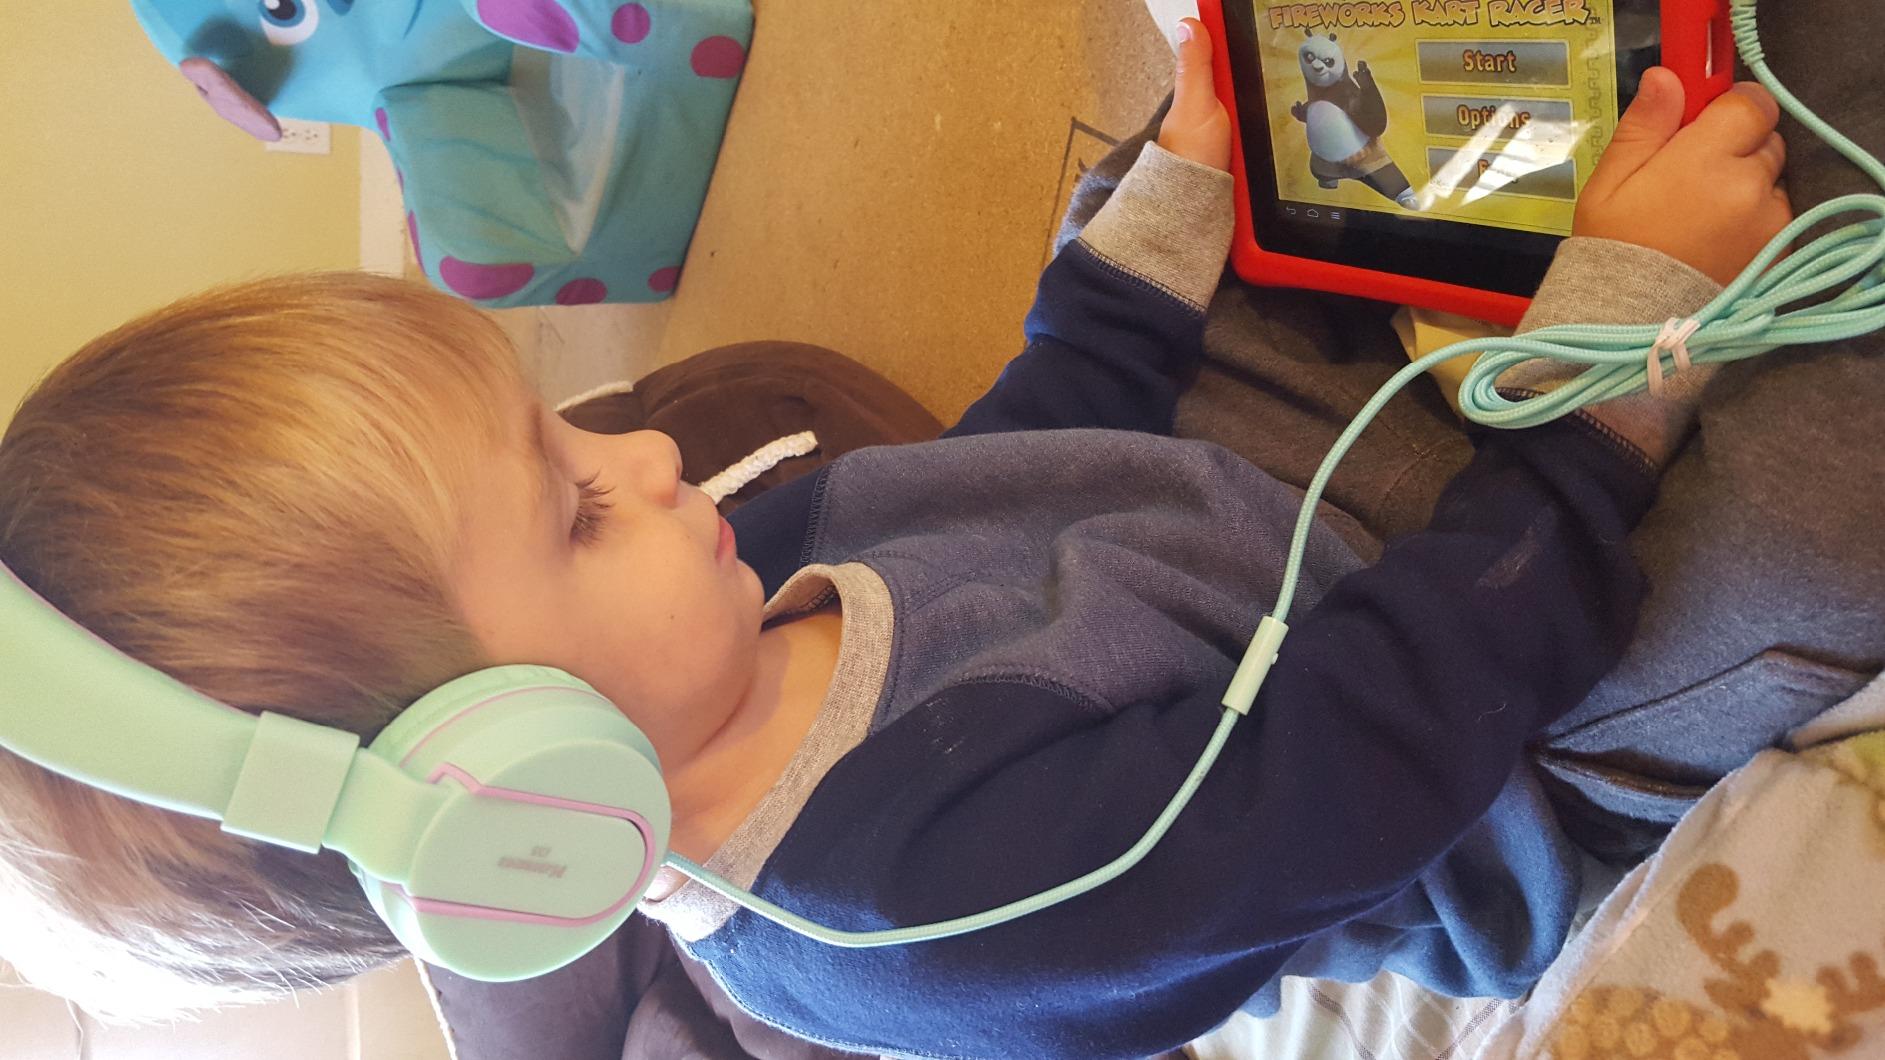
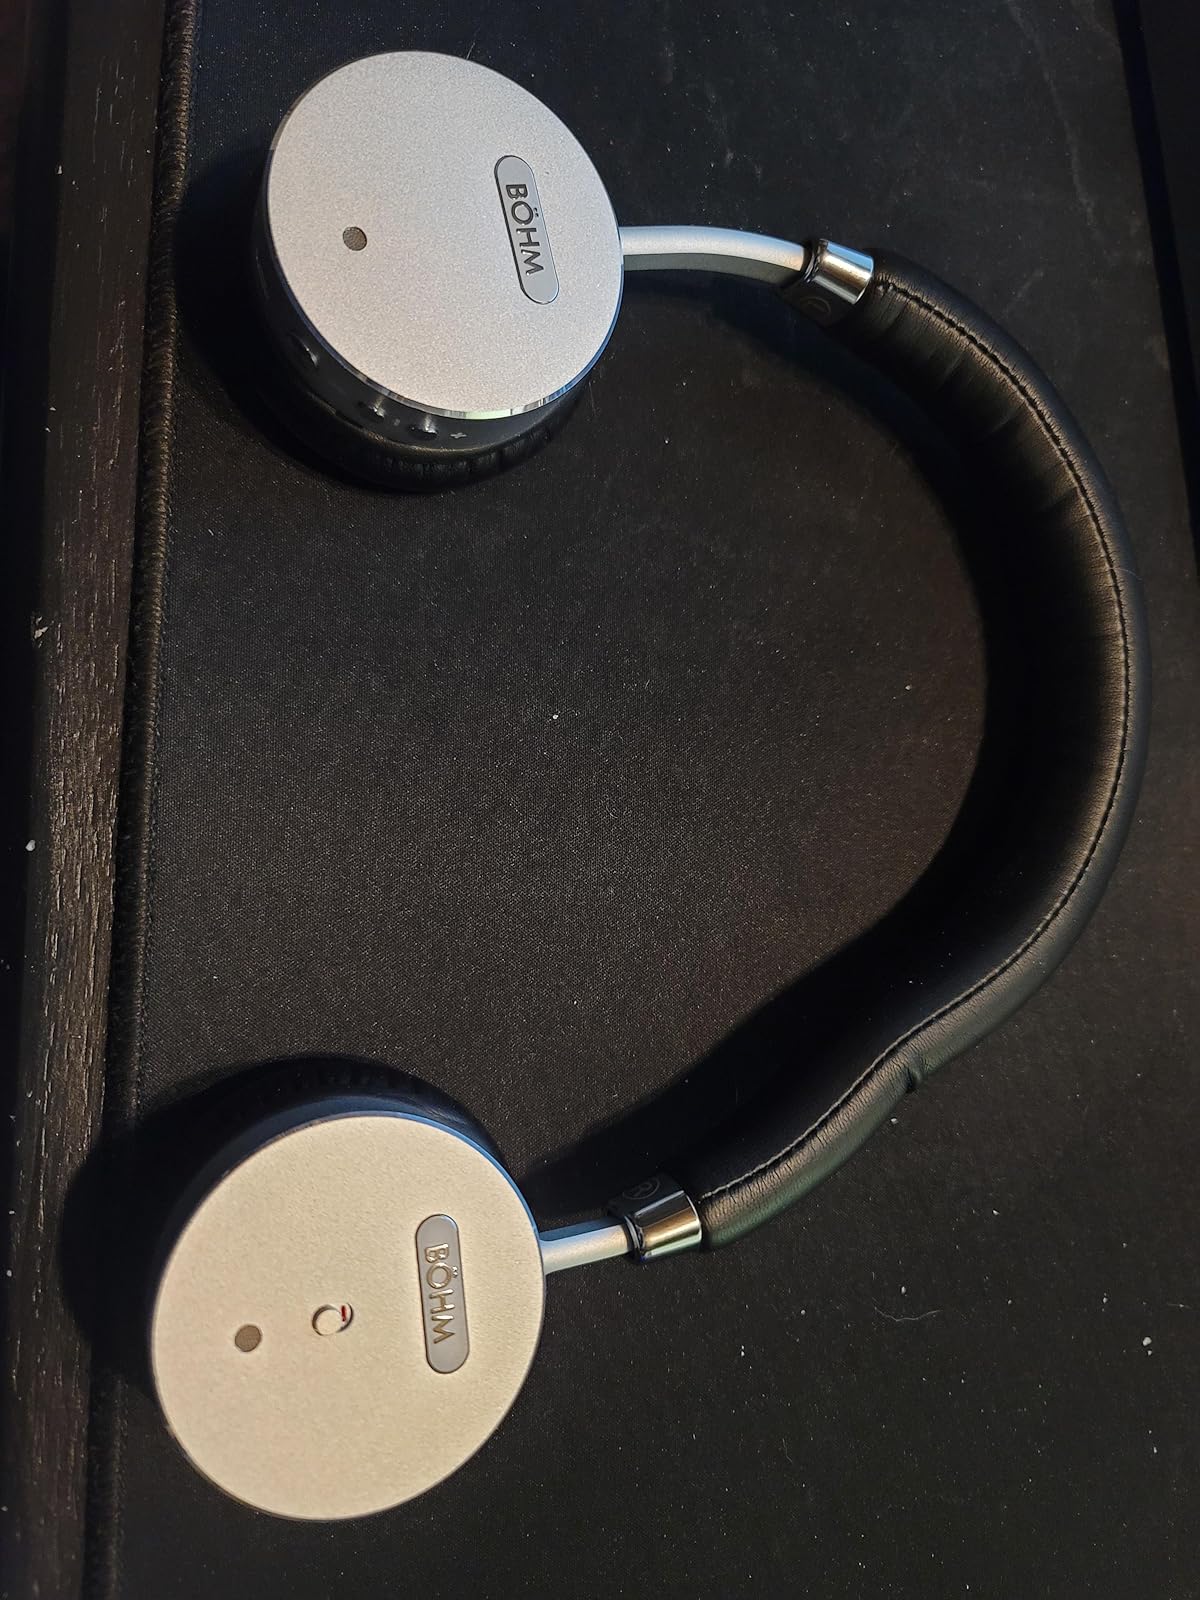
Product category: headphones
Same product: no